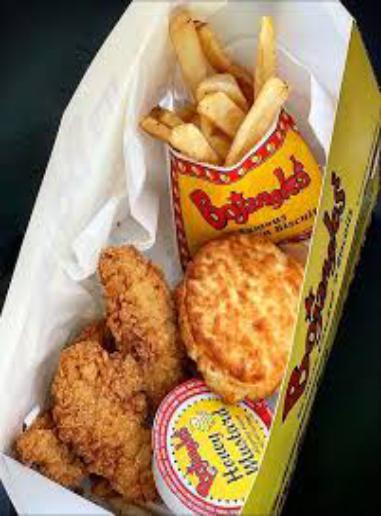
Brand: Bojangles' Famous Chicken 'n Biscuits
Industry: Food